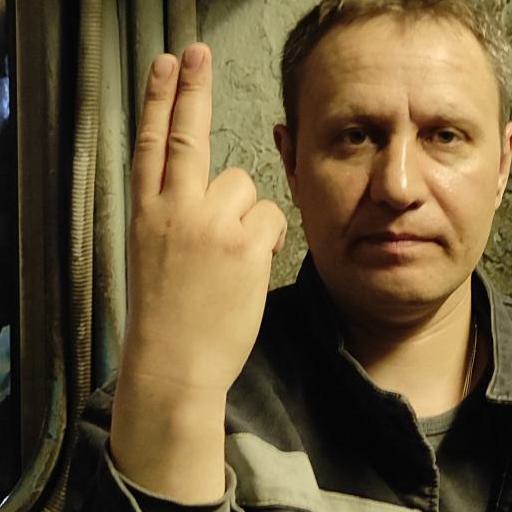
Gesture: two_up_inverted